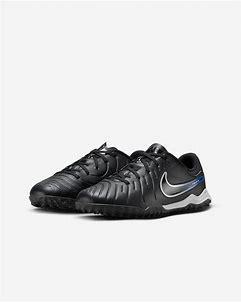
Brand: Nike
Model: Jr Tiempo Legend 10 Club